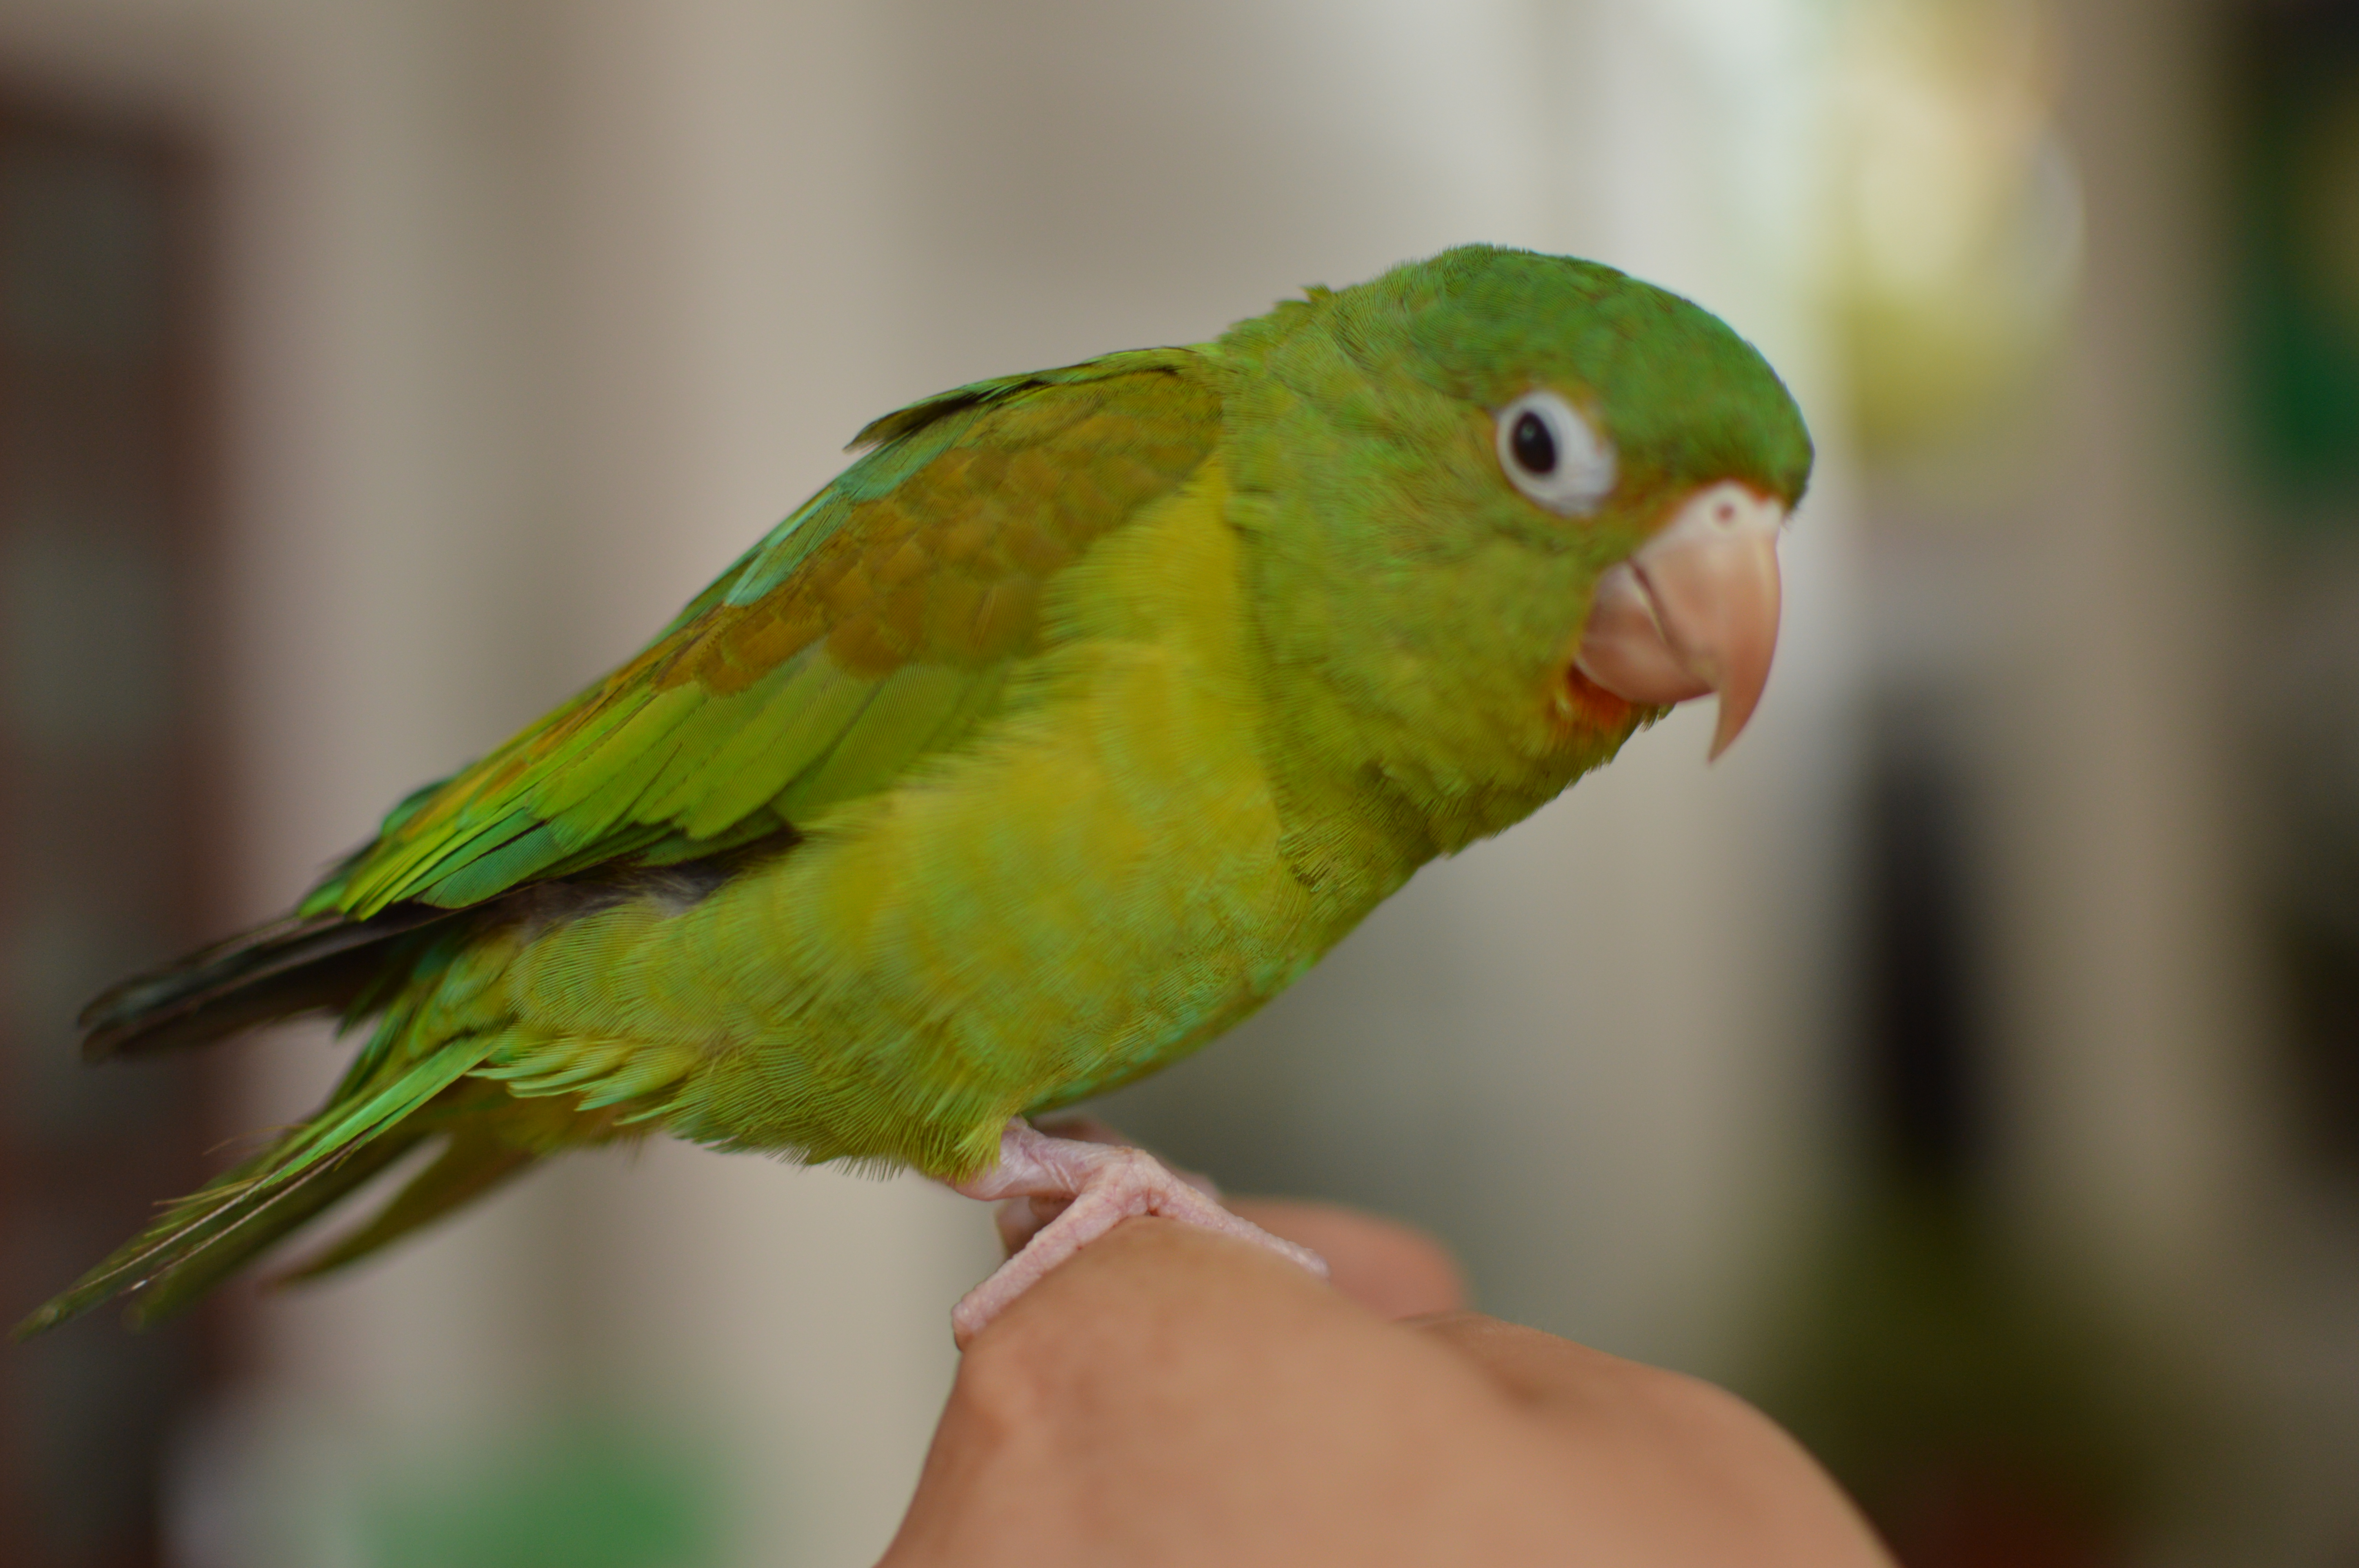
parrot, bird, vertebrate, beak, parakeet, budgie, lovebird, feather, wing, eye, nail, organism, hand, adaptation, perico, tail